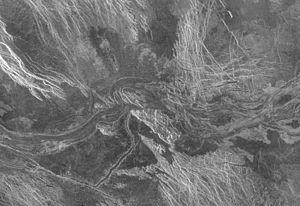
Lada Terra est une élévation topographique située sur la planète Vénus par 62,5° S et 20° E, près du pôle sud.